Lainz Tunnel

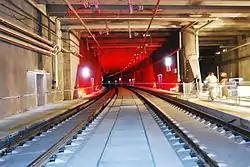
Lainz Tunnel during construction

In relation to the rest of the line, the Lainz Tunnel formed only one element of a wider complex of tunnels. Towards the western end, roughly 2 km west of Wien Hütteldorf and the furthest end from Vienna, it meets with an underground junction with another 2.2 km tunnel, carrying two extra tracks for the old Westbahn, which has been operational since December 2008, and direct tracks across the junction continue in the Wienerwald Tunnel, a 13.35 km long twin-track single tube tunnel that was constructed in parallel with the Lainz Tunnel. When combined with the adjacent Lainzer Tunnel, the Wienerwald Tunnel results in trains covering an underground distance of 26 km, making it Austria's longest tunnel.